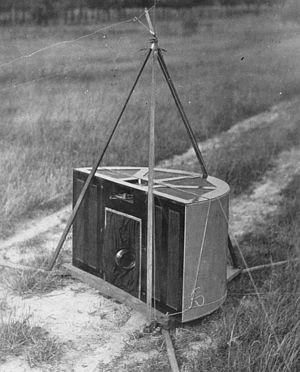
Le photo cervolisme ou photographie aérienne par cerf-volant est parfois appelé kapisme ou KAP de l'expression anglaise Kite Aerial Photograph. La méthode consiste à suspendre un appareil photo à un cerf-volant. Les dispositifs sont divers et donnent des résultats variés. L'intérêt de cette méthode réside dans l'amplitude possible : depuis 2 à 3 mètres jusqu'à 1 km d'altitude, et dans la possibilité d'approcher un sujet bien plus près qu'il ne serait autorisé avec un avion ou un hélicoptère.